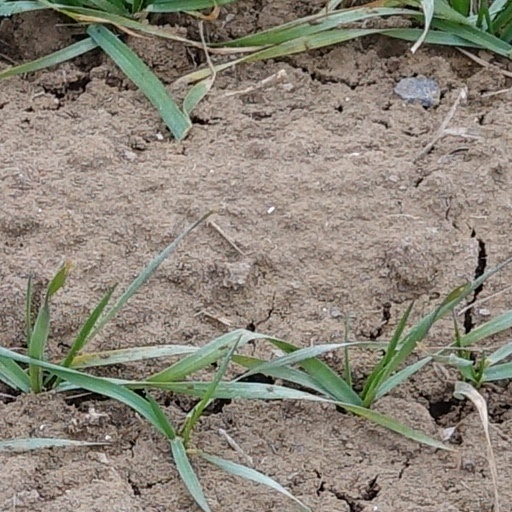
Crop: wheat